Jena Malone

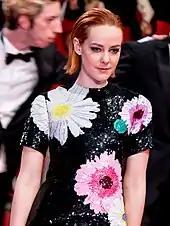
Malone in 2015

In 2011 Malone played the role of Rocket in Zack Snyder's action film "Sucker Punch". The film's commercial failure caused Malone to reevaluate her career and consider focusing on photography and music. After the success of her next role, in The History Channel's miniseries "Hatfields and McCoys", Malone's passion for acting returned.